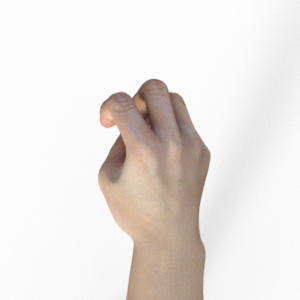
Label: rock